Burgundy wine

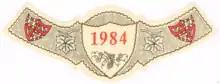
A label used on a 1984 bottle's neck, showing the Burgundy coat of arms

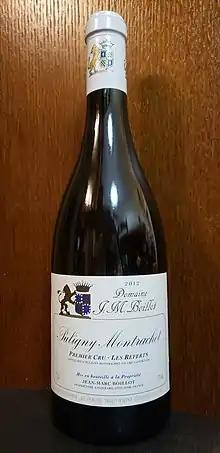
Premier Cru from Puligny-Montrachet

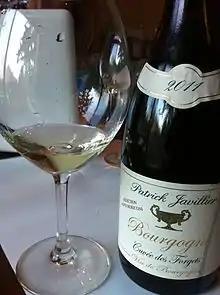
A white wine made from declassified AOC Meursault wine that is sold as a general AOC Bourgogne

Burgundy is in some ways the most "terroir"-oriented region in France; immense attention is paid to the area of origin, and in which of the region's 400 types of soil a wine's grapes are grown. As opposed to Bordeaux, where classifications are producer-driven and awarded to individual "chateaux", Burgundy classifications are geographically focused. A specific vineyard or region will bear a given classification, regardless of the wine's producer. This focus is reflected on the wine's labels, where appellations are most prominent and producers' names often appear at the bottom in much smaller text.